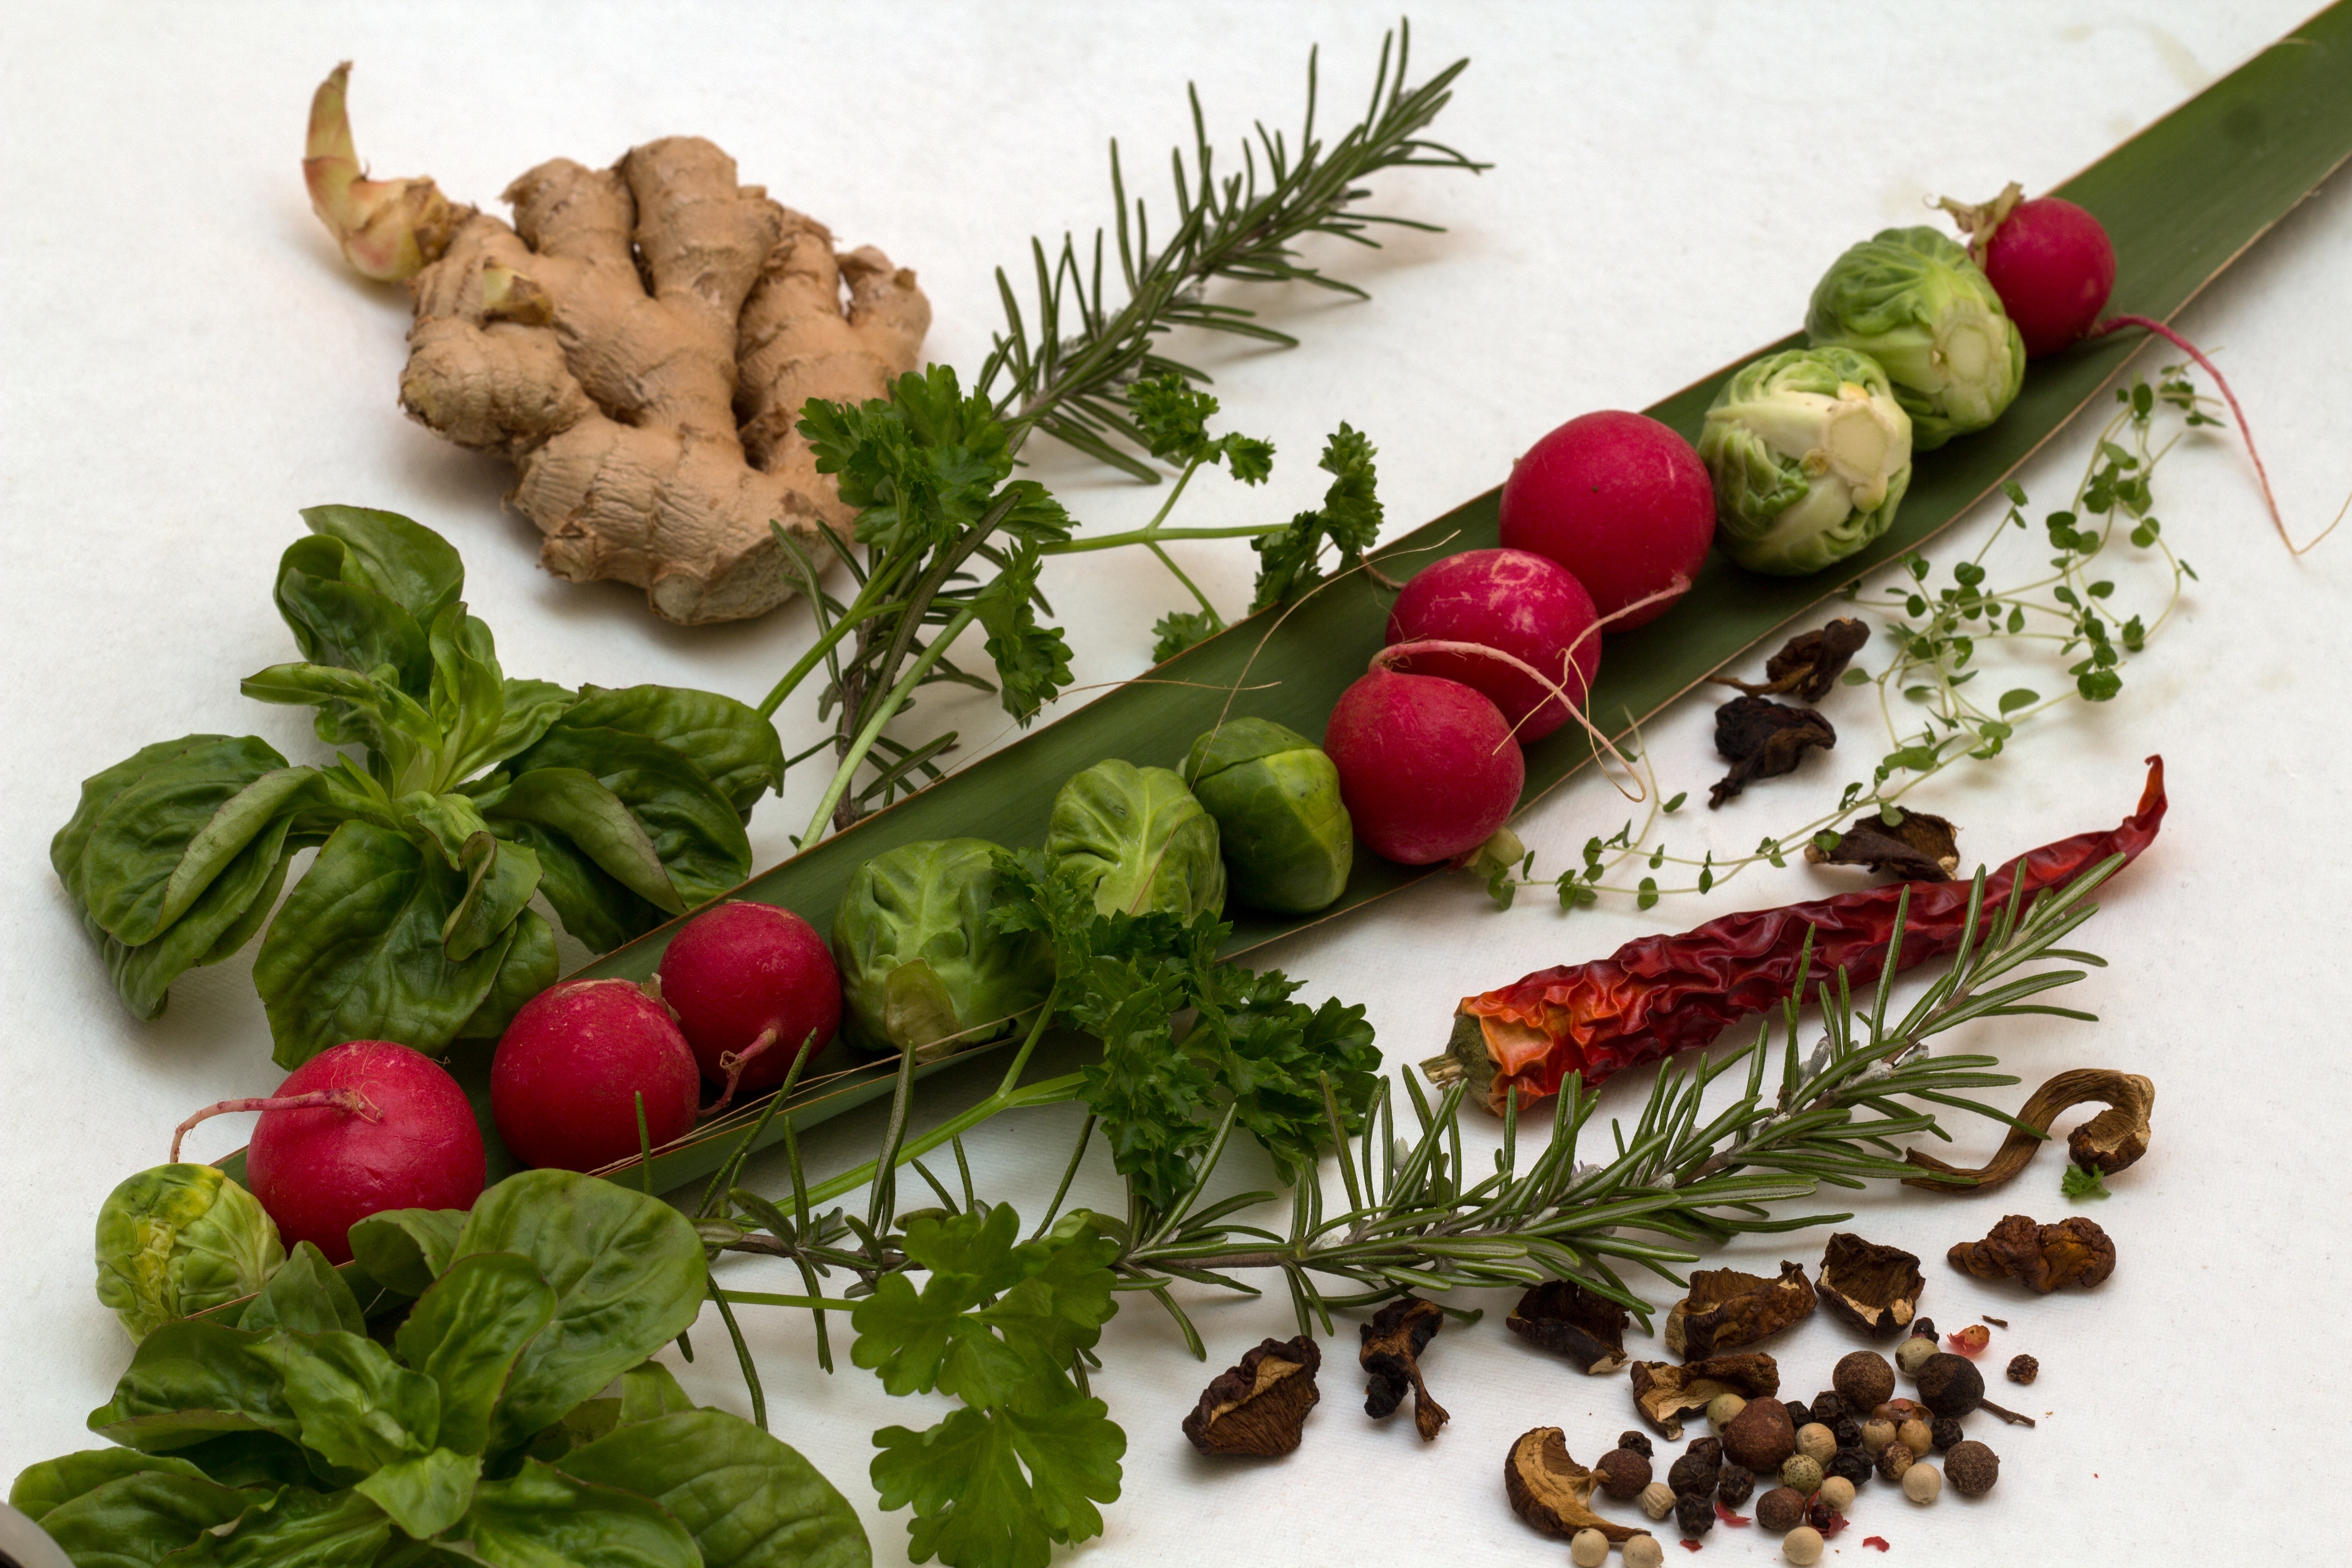
plant, dish, food, herb, produce, vegetable, still life, radish, vegetables, spices, ginger